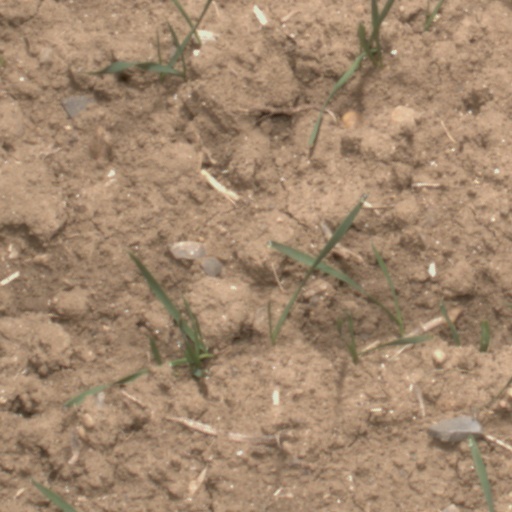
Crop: wheat